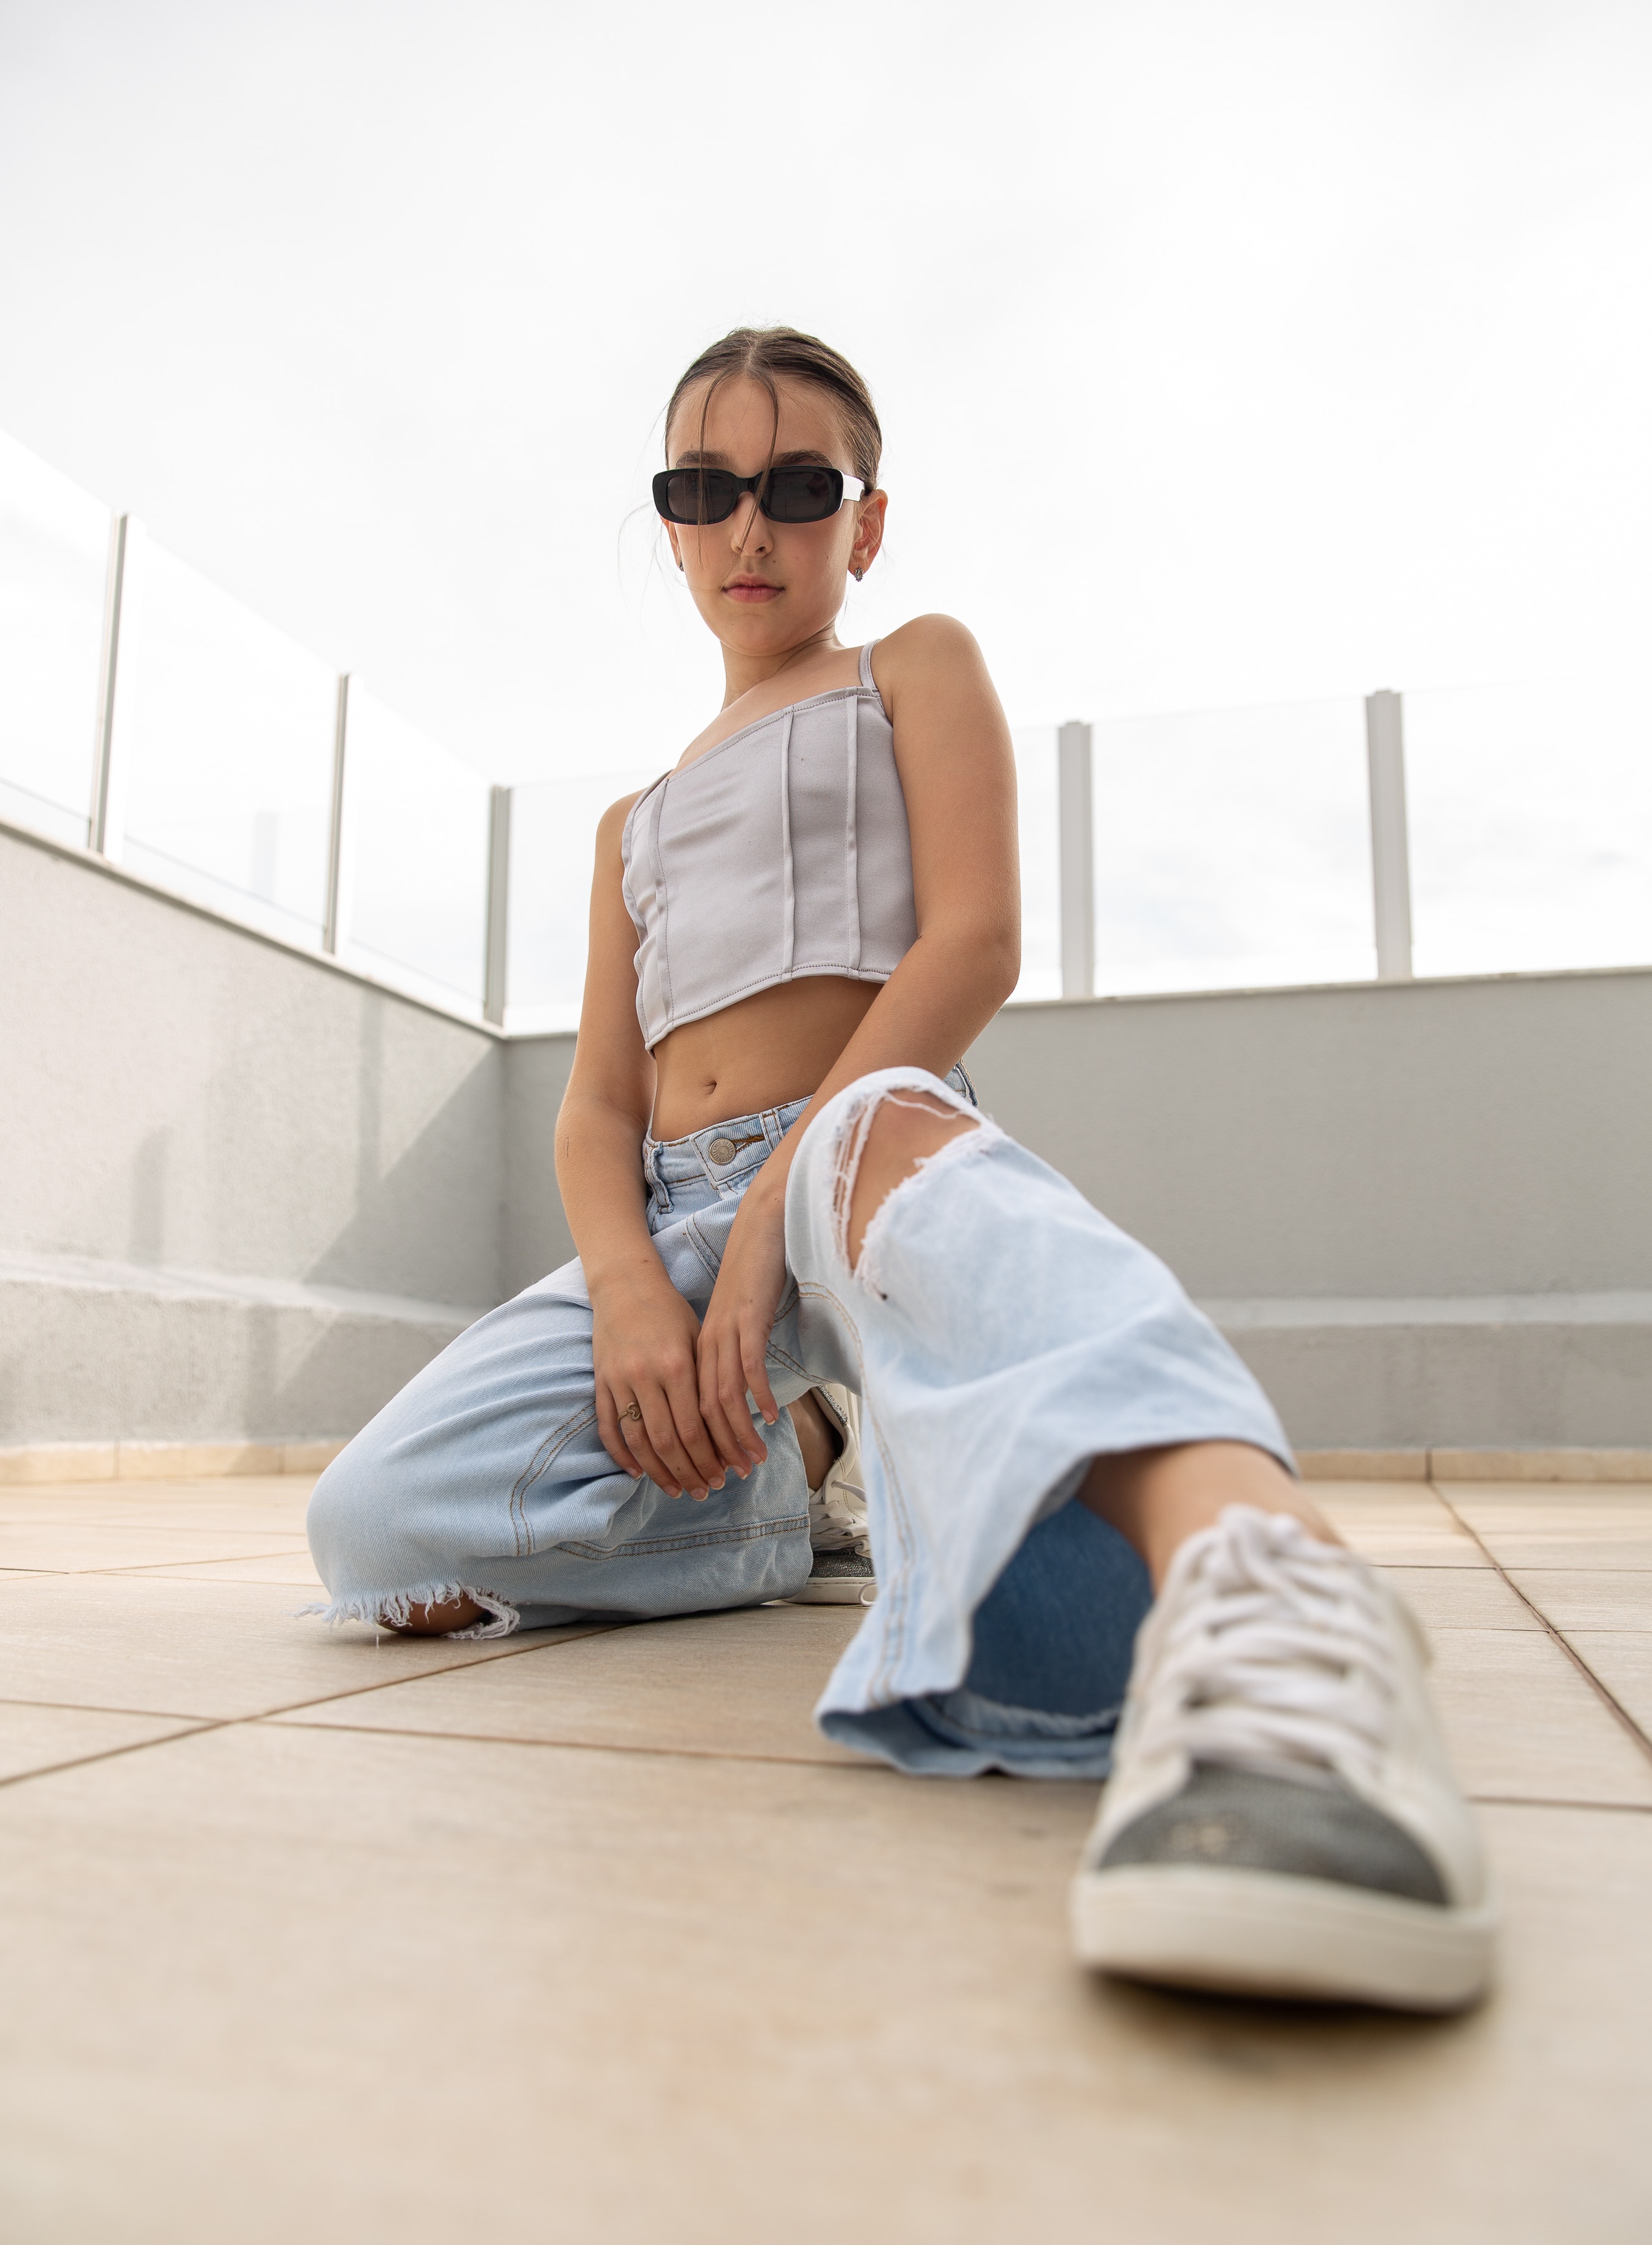
woman, joint, glasses, shoe, vision care, goggles, sunglasses, eyewear, sleeve, waist, knee, grey, thigh, fashion design, sportswear, t shirt, denim, flooring, human leg, electric blue, Luggage and bags, travel, bag, elbow, leisure, sitting, fashion model, fashion accessory, foot, pattern, top, ankle, photo shoot